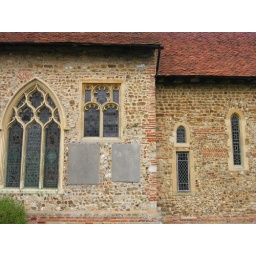
All Saints, Great Braxted: varied styles, masonry and building materials in the S wall